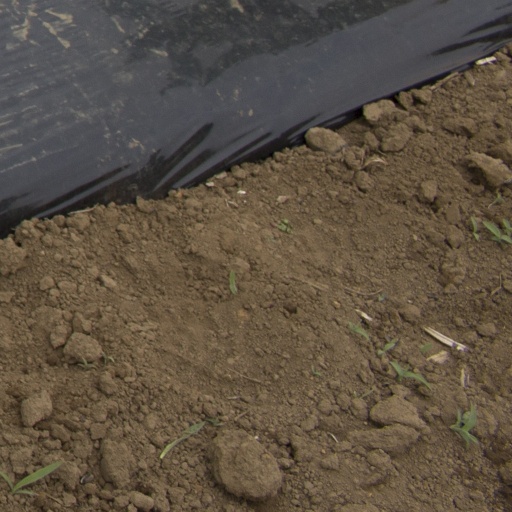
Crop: Jerusalem artichoke